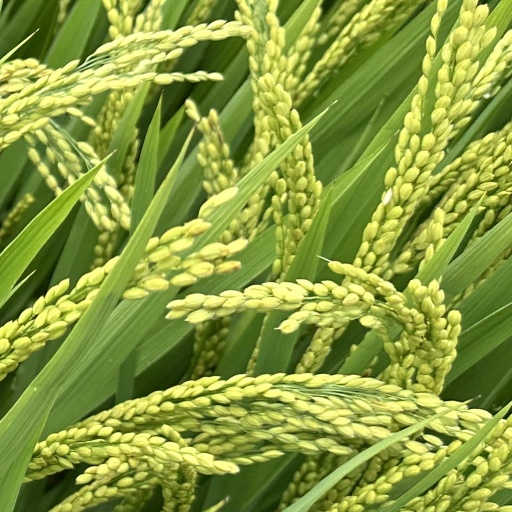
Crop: rice